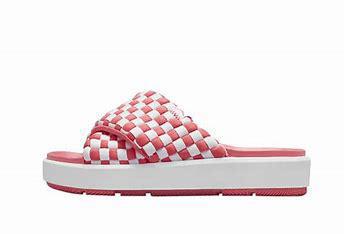
Brand: Jordan
Model: Sophia